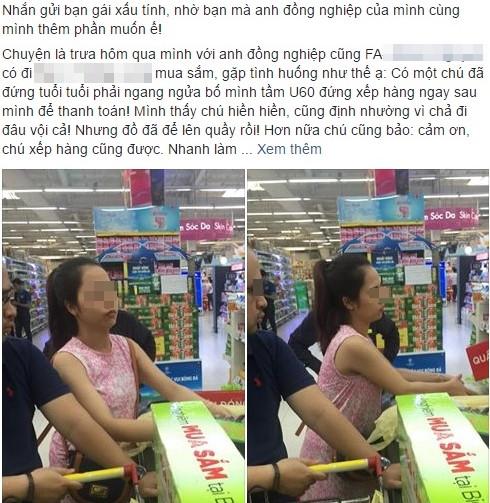
có hai bức ảnh nhỏ xuất hiện trong bài viết